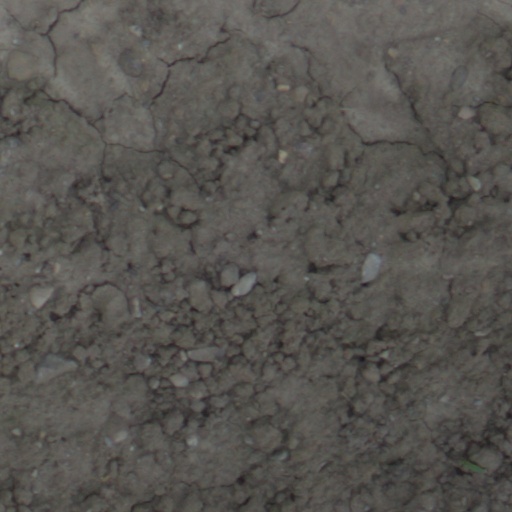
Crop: wheat